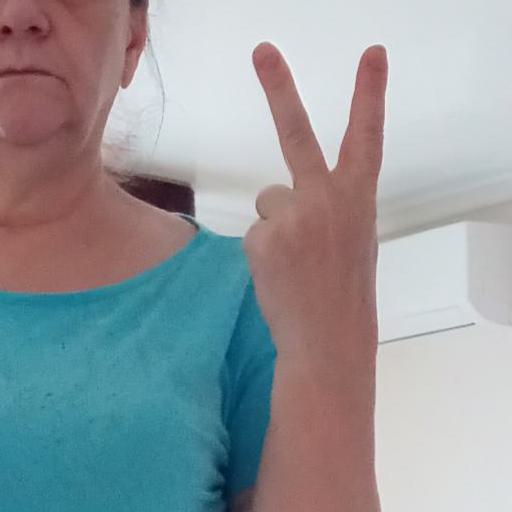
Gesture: peace_inverted